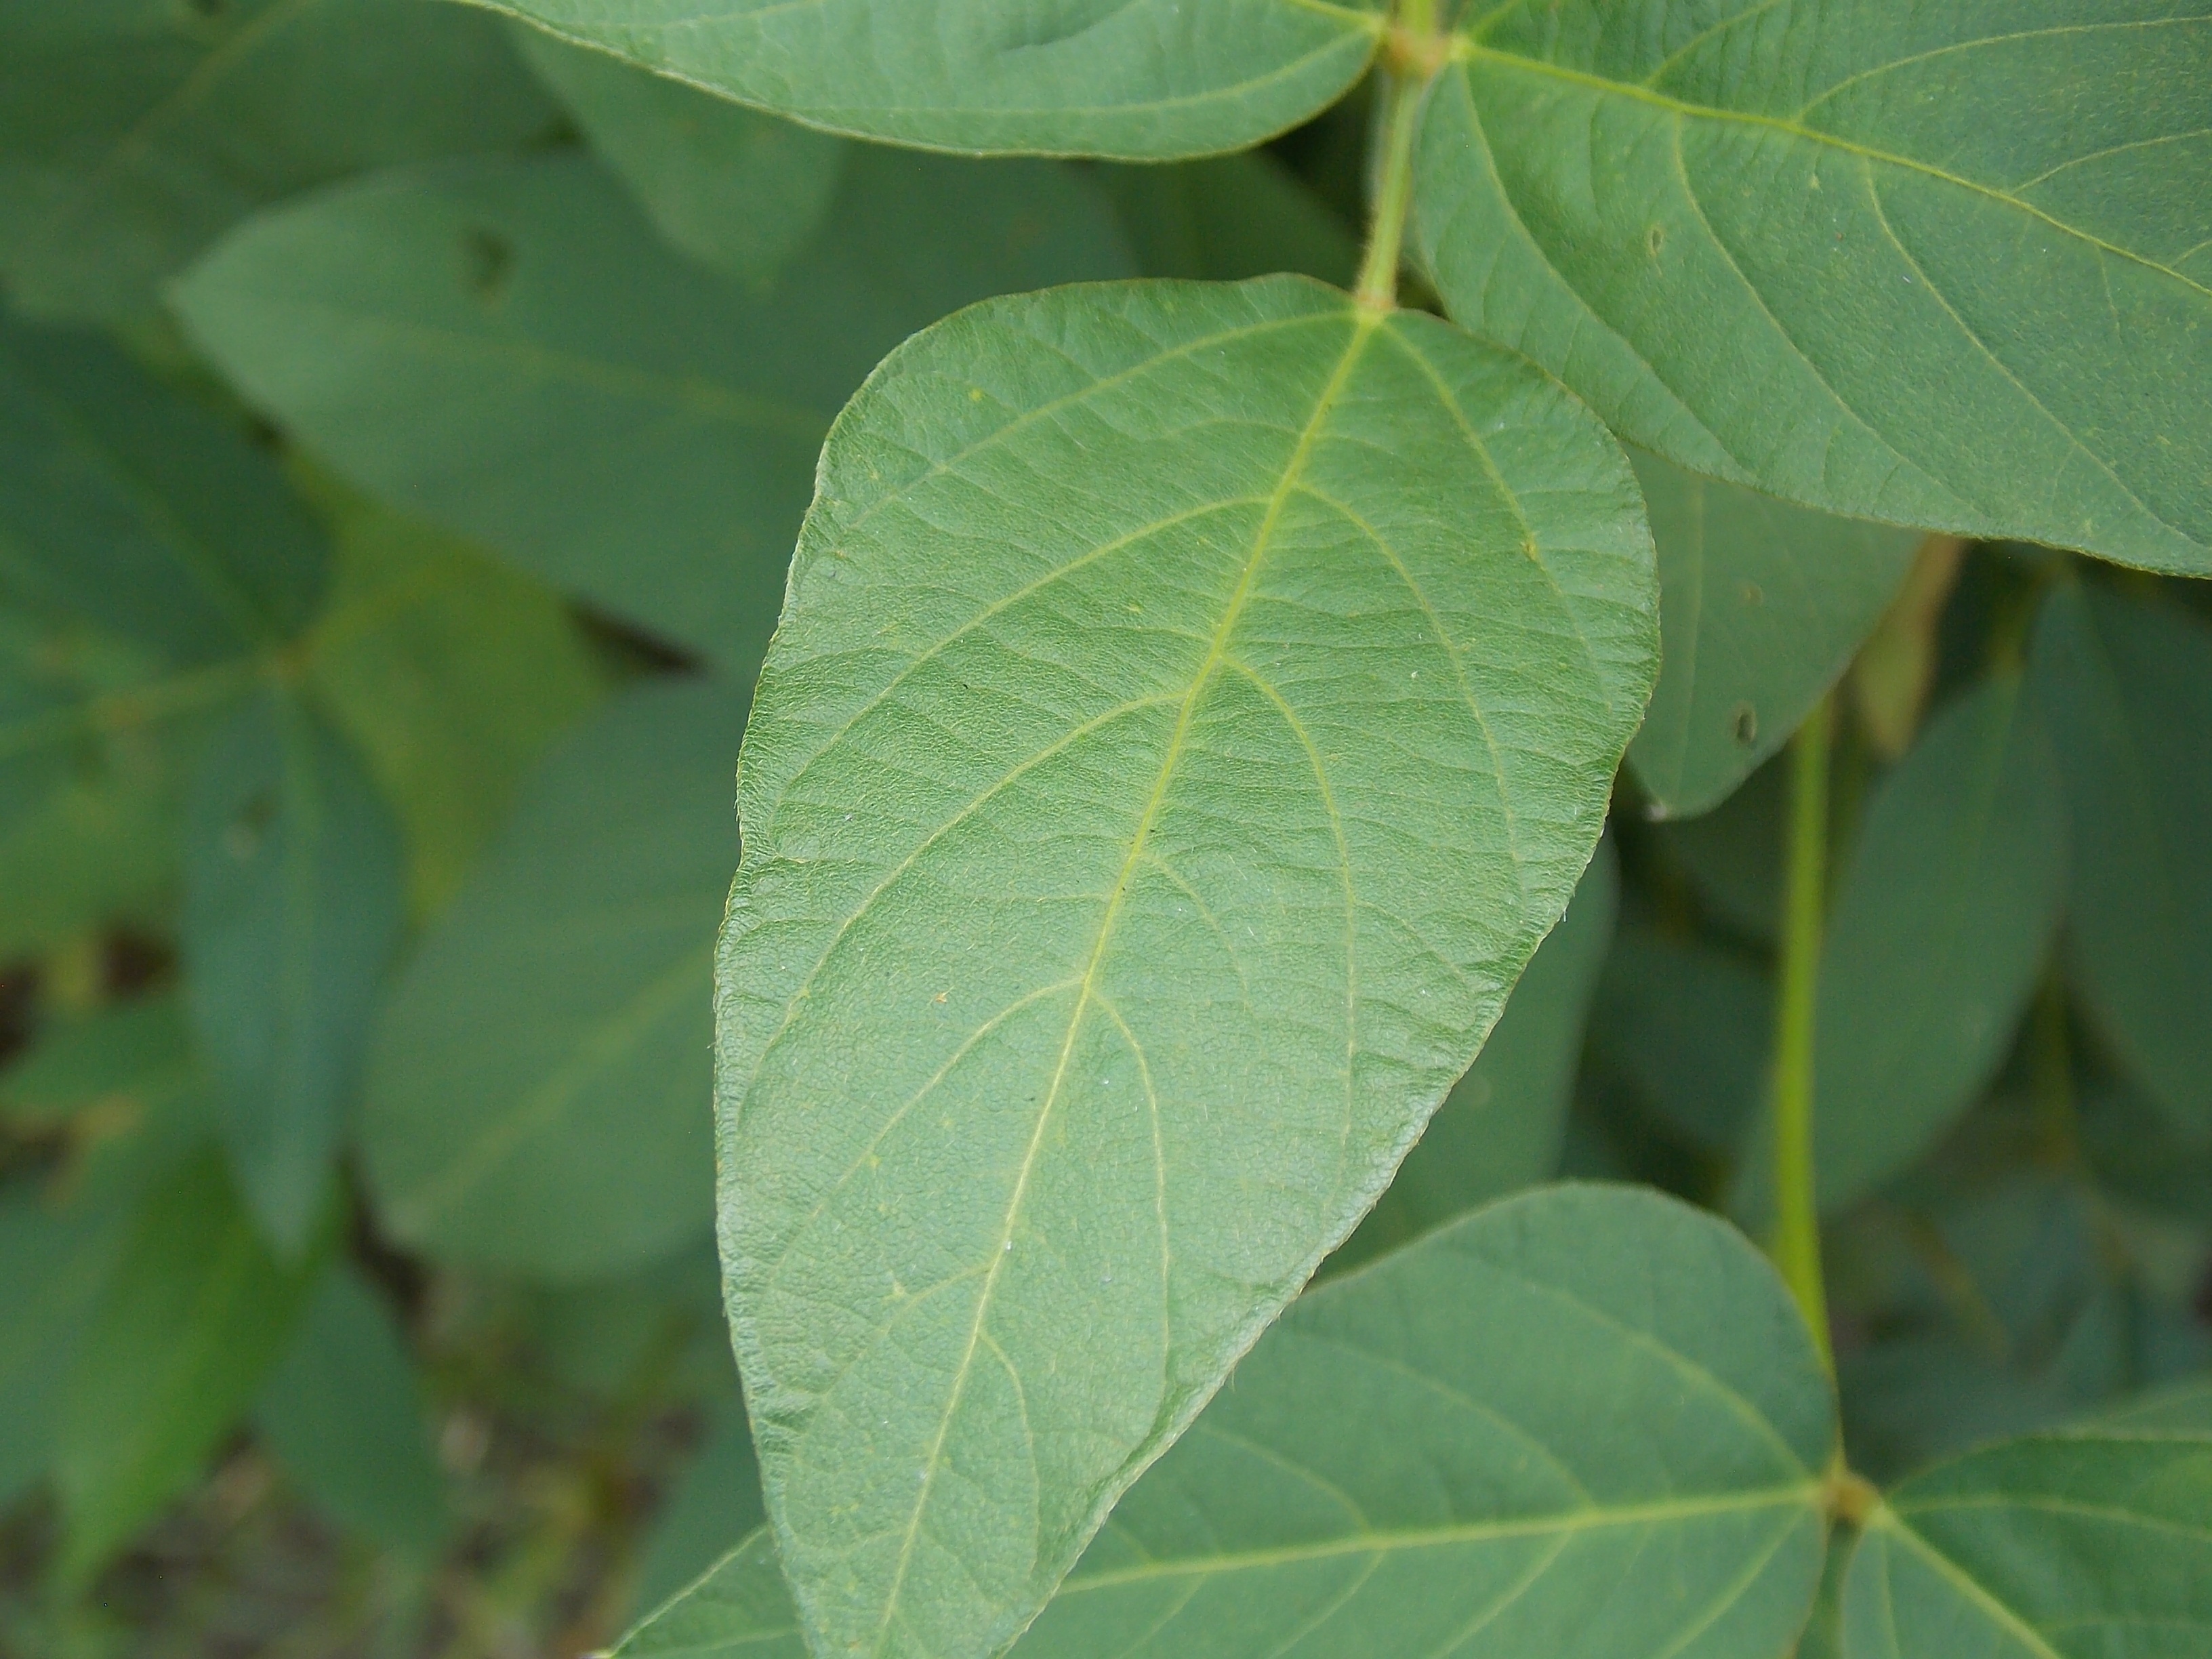
Label: Healthy